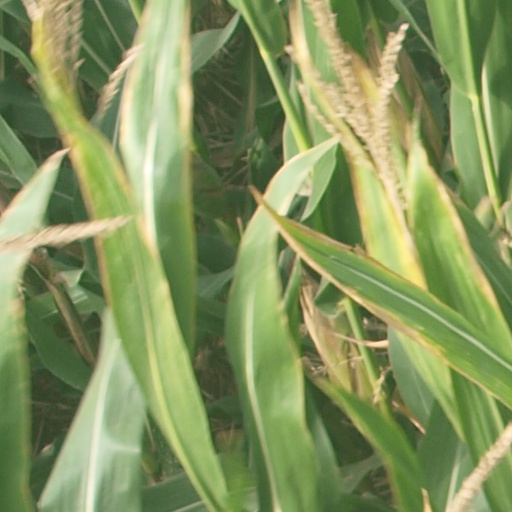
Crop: maize; corn